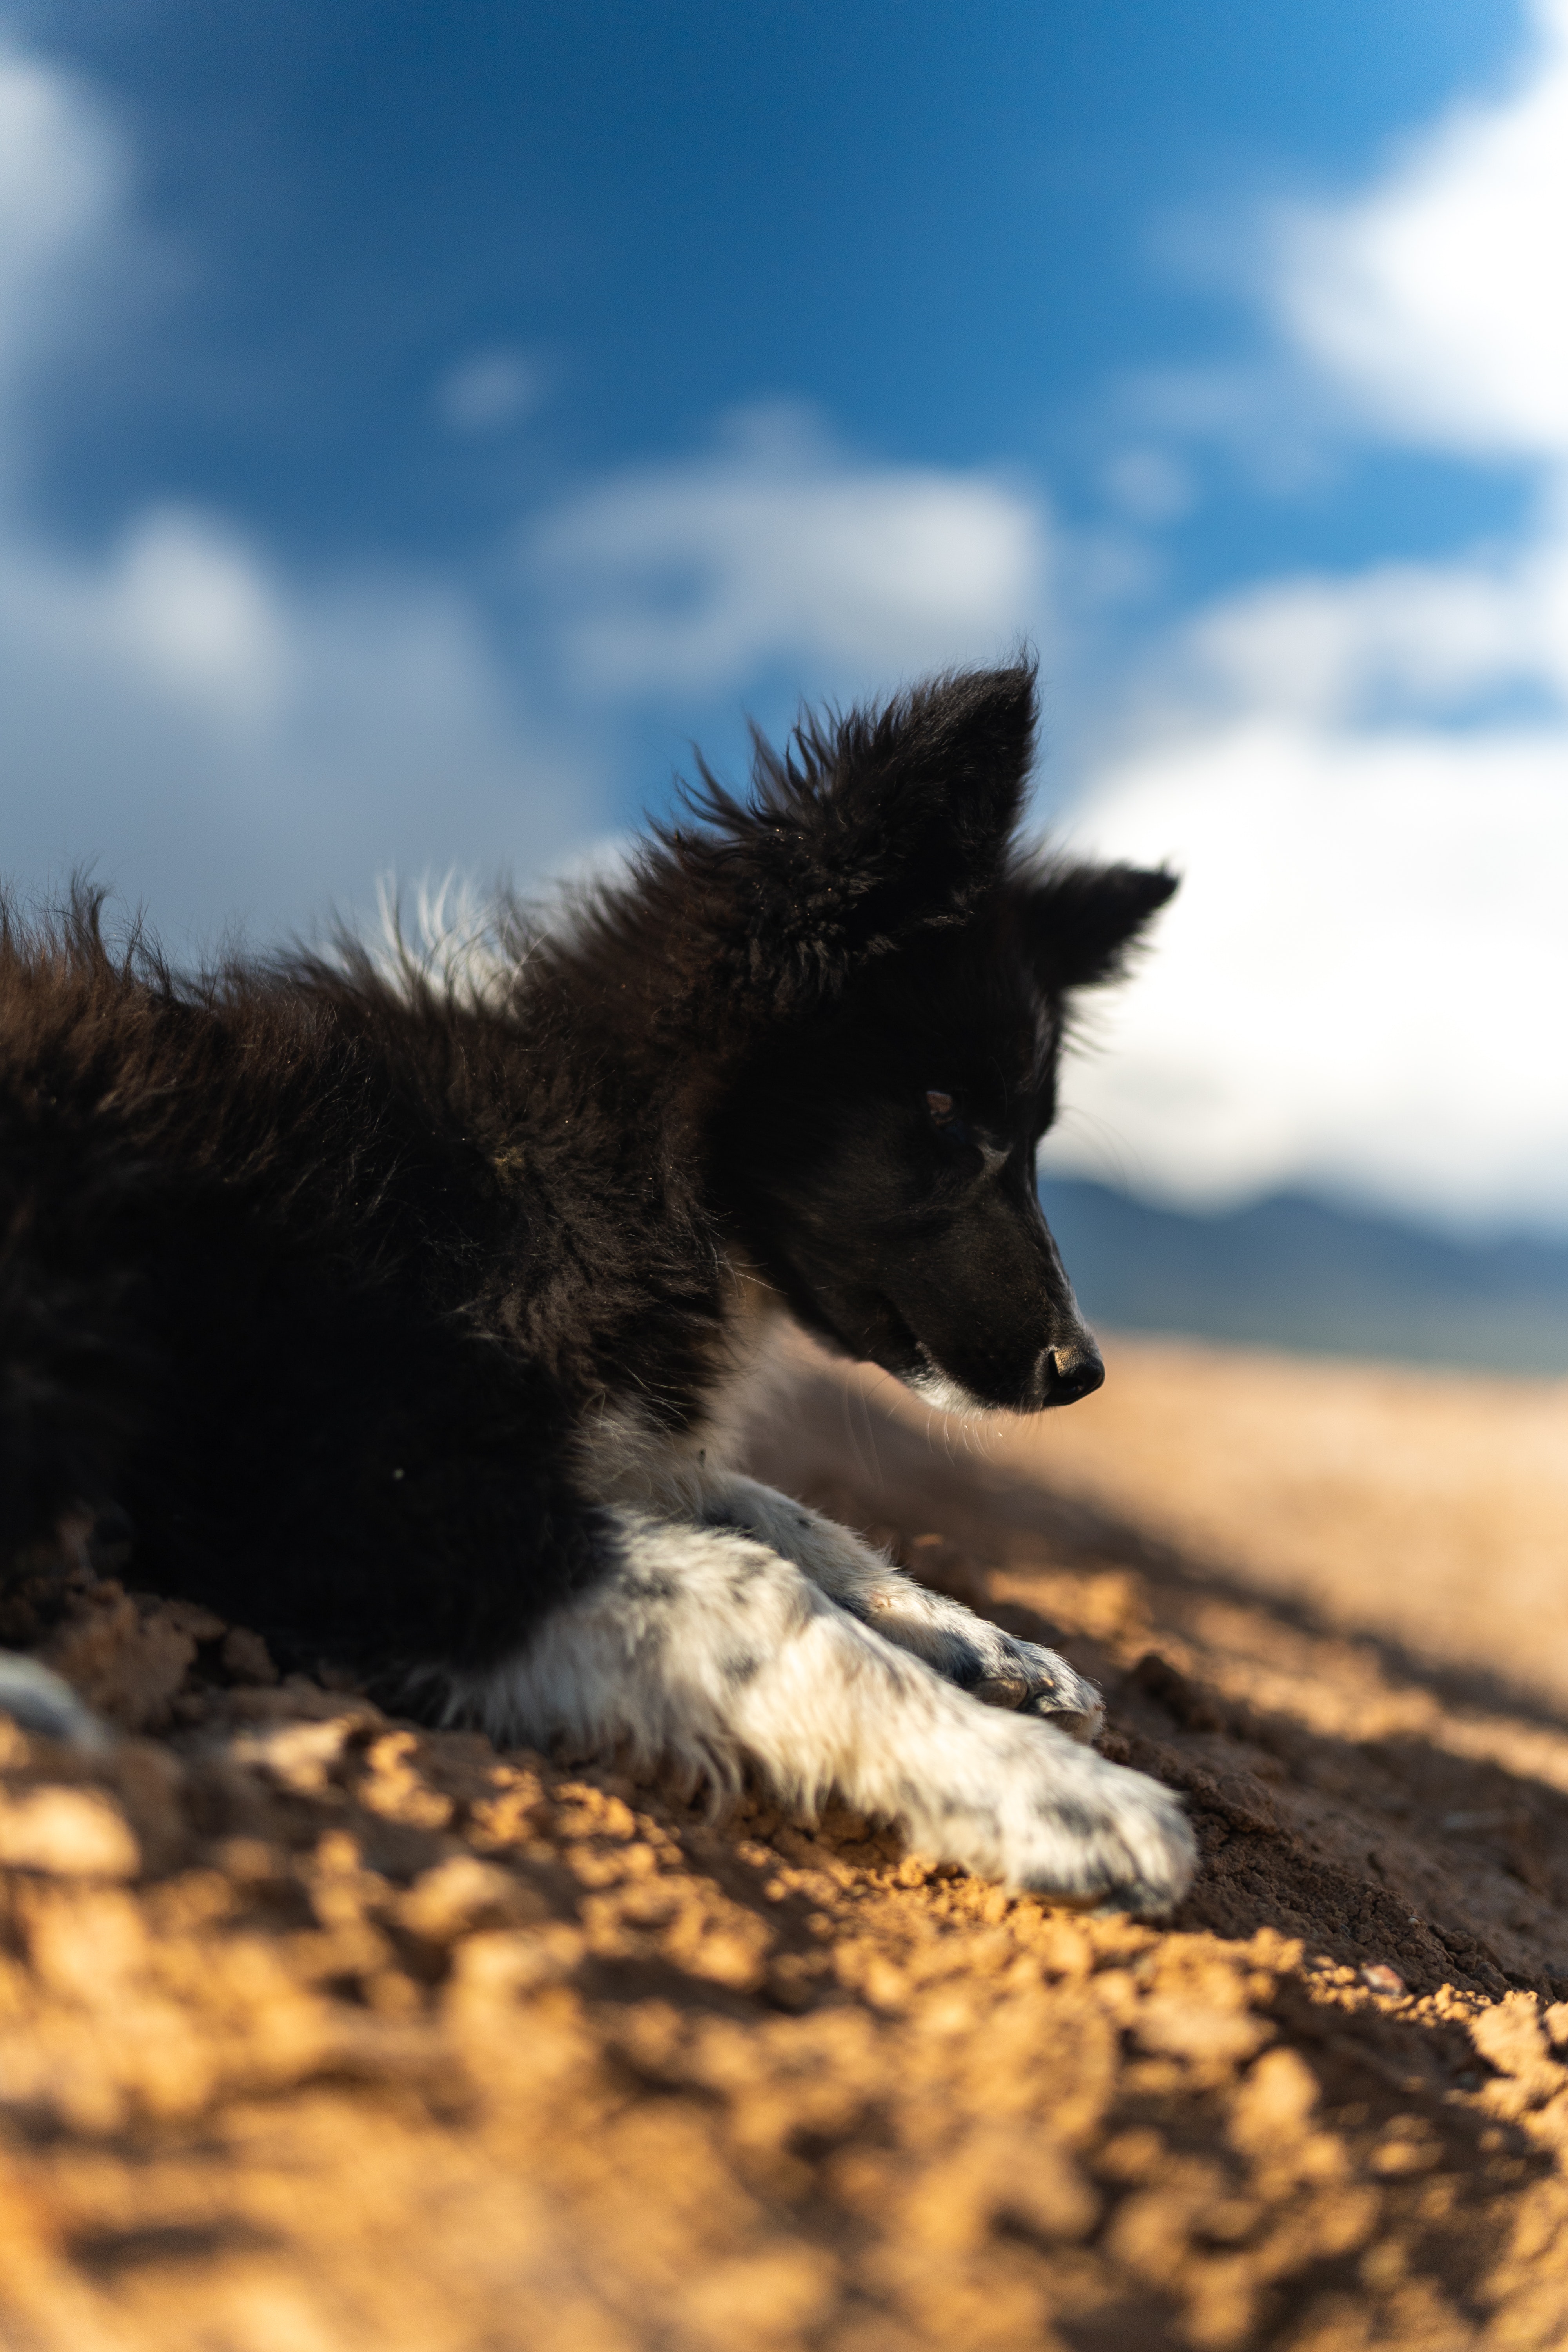
natural, cloud, sky, dog, dog breed, carnivore, fawn, snout, companion dog, tail, whiskers, wind wave, sporting group, herding dog, canidae, fur, horizon, wind, wood, cumulus, ocean, rock, wildlife, wave, landscape, beach, working dog, soil, sea, coast, tropics, sand, tide, non sporting group